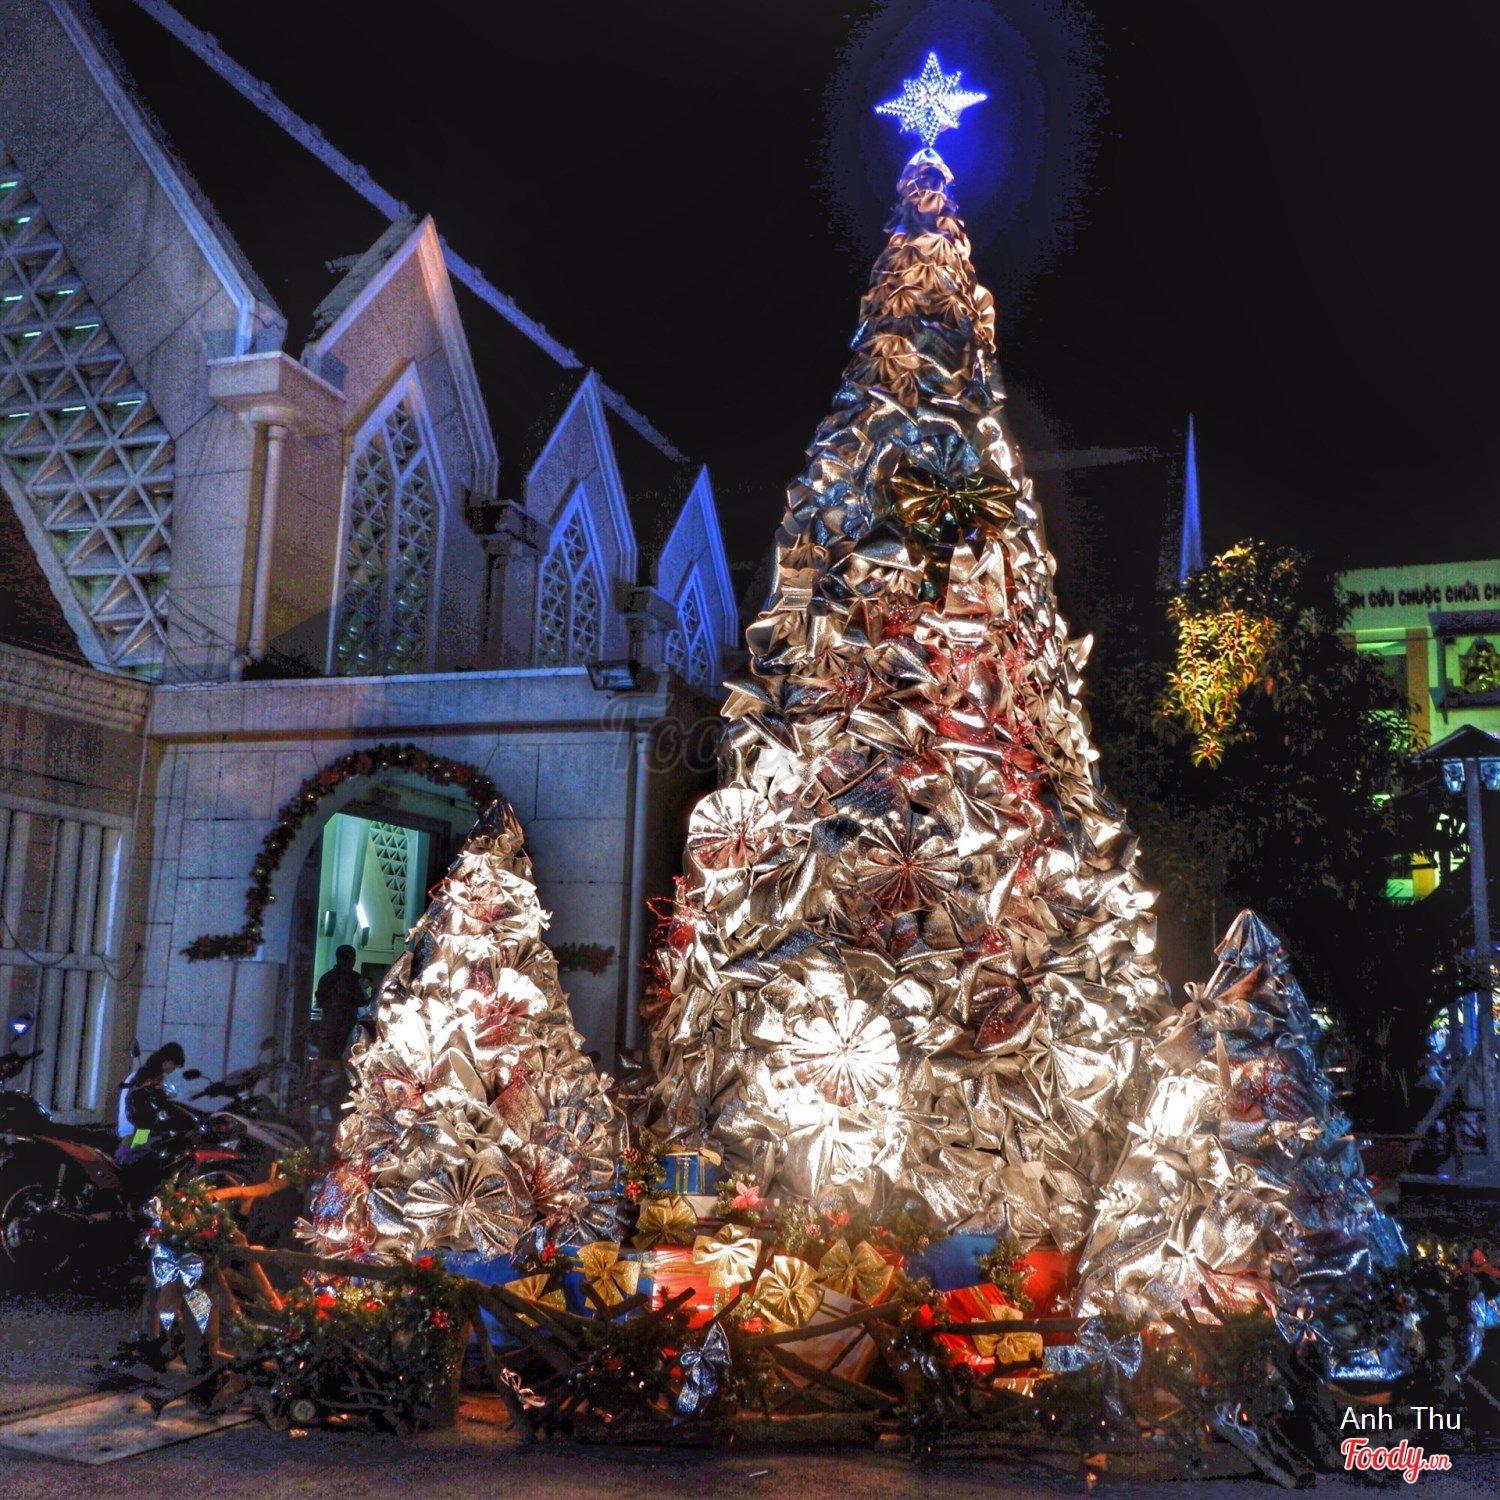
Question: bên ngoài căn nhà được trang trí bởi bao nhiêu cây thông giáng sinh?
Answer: trang trí vởi ba cây thông giáng sinh